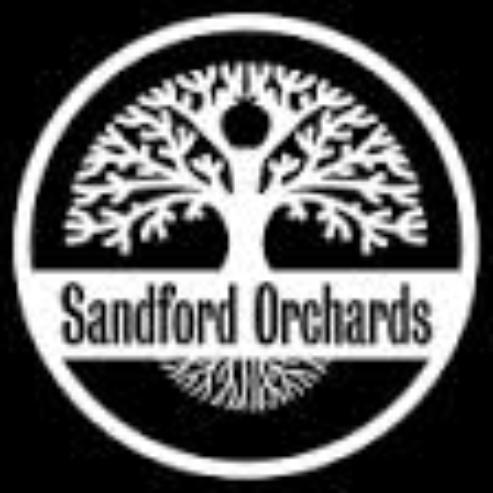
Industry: Food